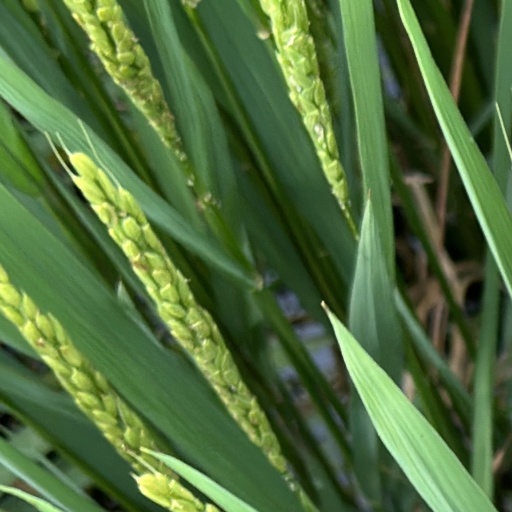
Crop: rice